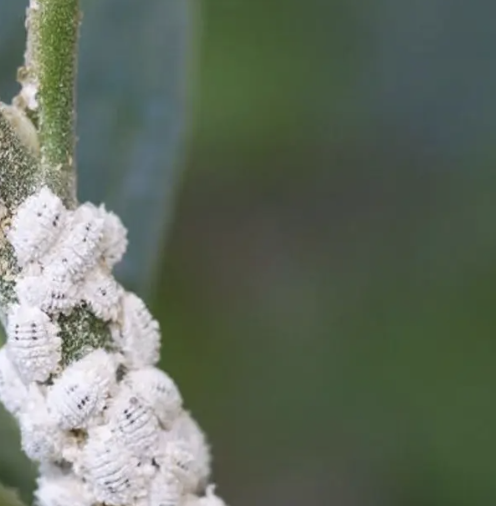
Label: mealybug_infestation